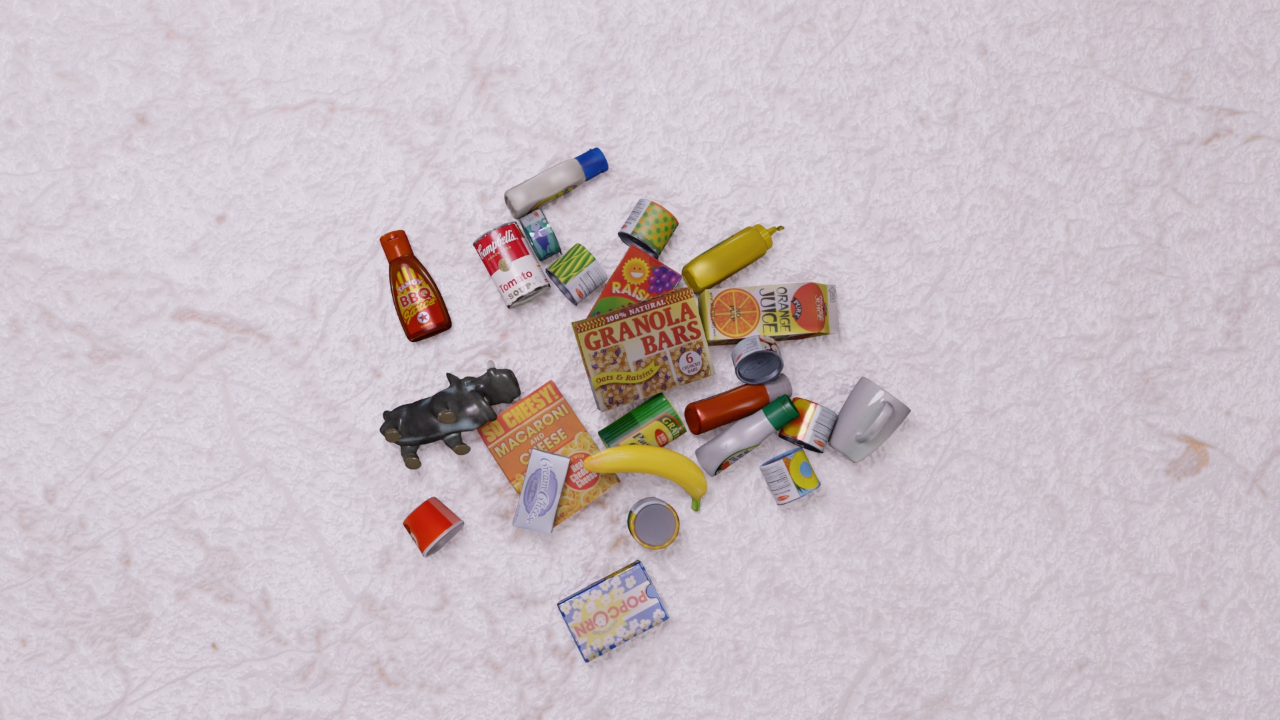
Question:
What are the five normalized (x, y) points between 0 and 1 in the image that outline the grasp plane for the yogurt container with a vibrant orange strawberry theme? Your answer should be as Grasp center: [], Left finger base: [], Right finger base: [], Left finger tip: [], Right finger tip: [].
Answer: Grasp center: [0.323437, 0.736111], Left finger base: [0.348438, 0.7], Right finger base: [0.299219, 0.772222], Left finger tip: [0.357031, 0.691667], Right finger tip: [0.309375, 0.761111]